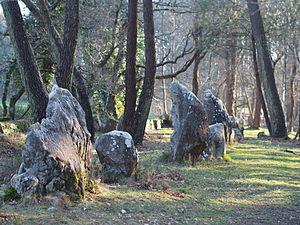
Succession de menhirs dits alignements du Petit-Ménec. Ces pierres font partie des alignements de Carnac (France).
Cet article recense les monuments historiques de l'arrondissement de Lorient, dans le département du Morbihan, en France.
Cet article recense les monuments historiques français classés en 1889.